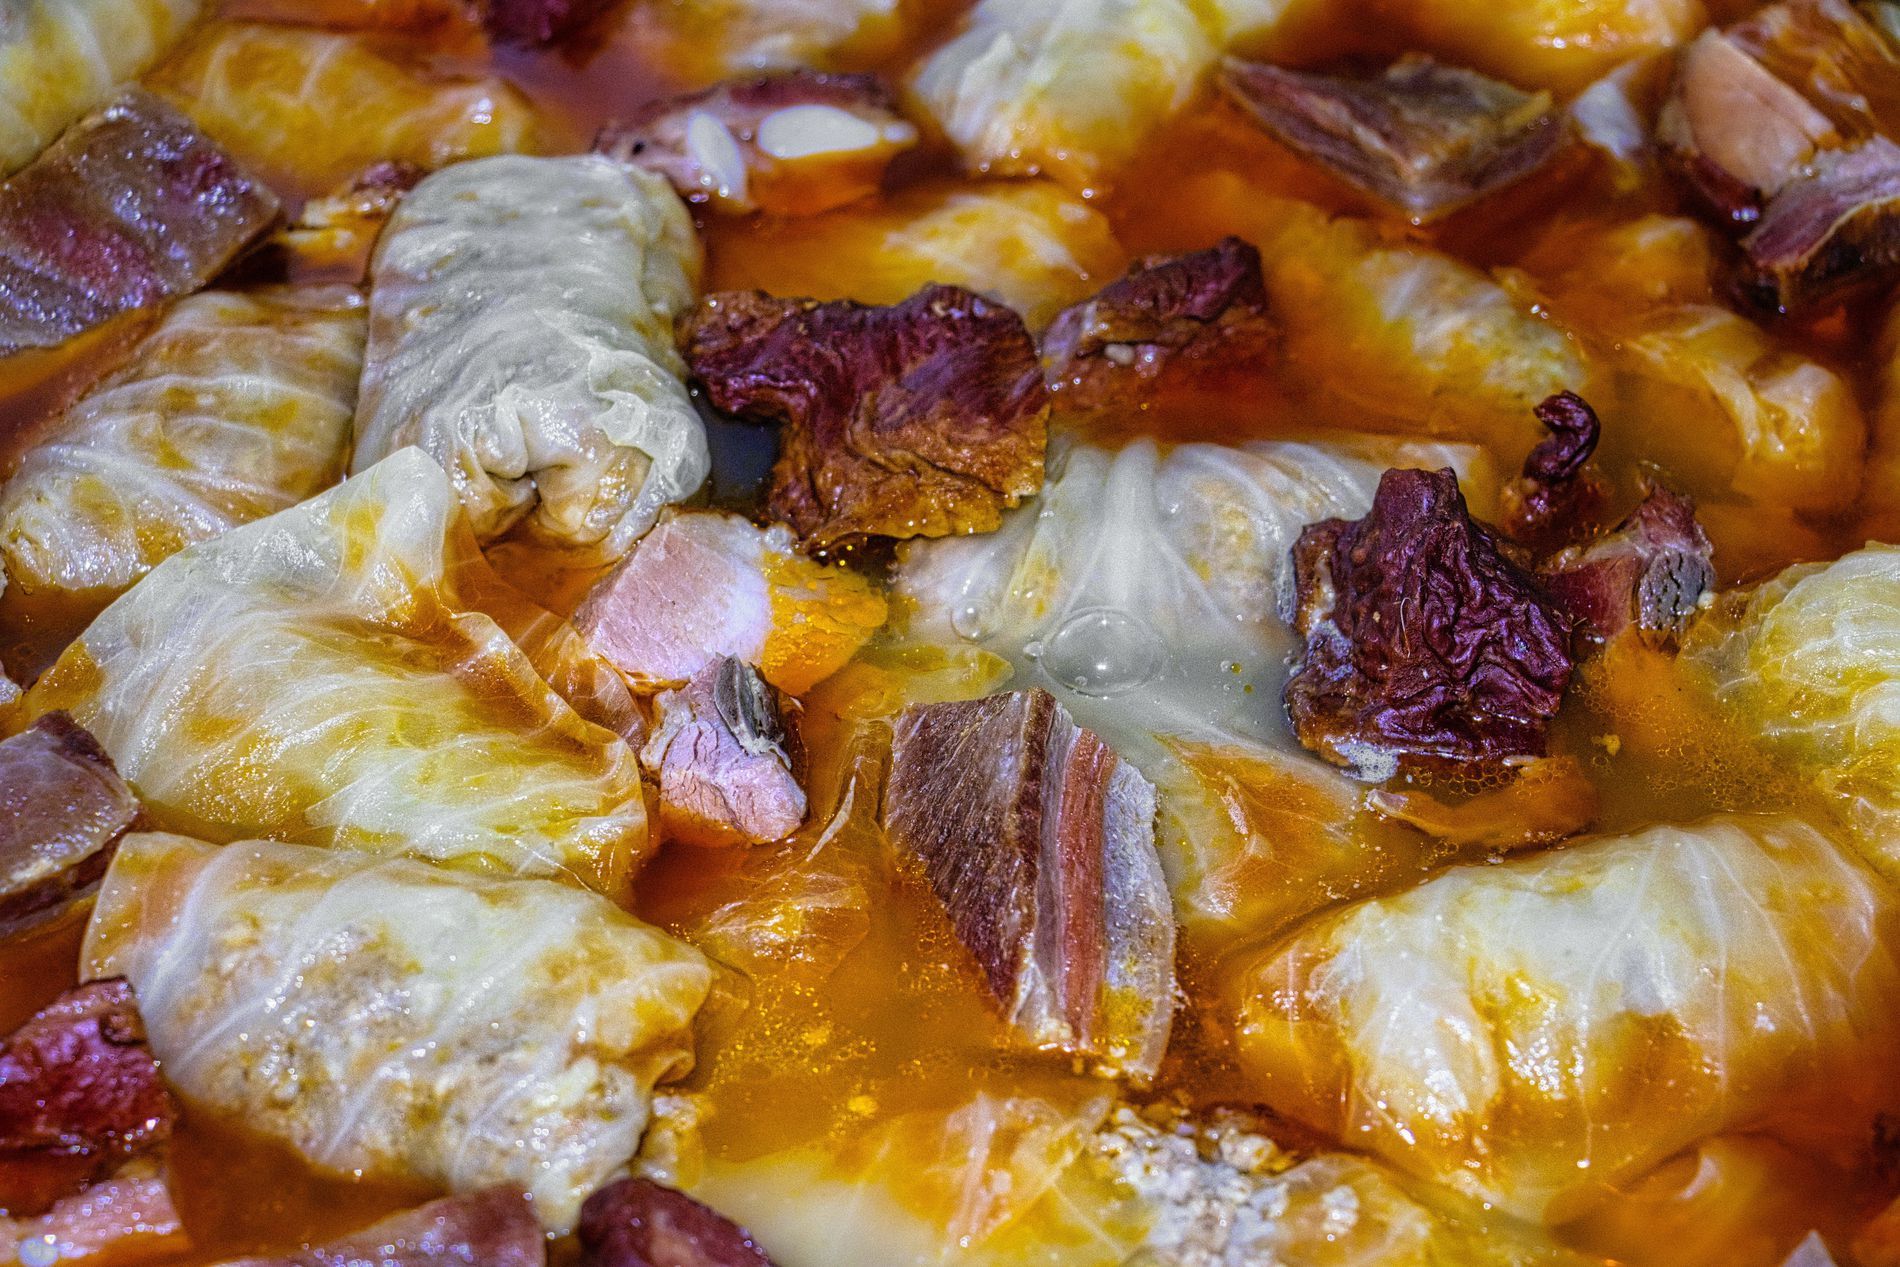
Sarma
This is a close up image displaying a delicious dish of sarma with pieces of cooked meat.
A close up photo taken at eye level of a dish of sarma with pieces of meat, these elements create a color palette of warm tones of yellow, rich orange from sauce, and brown from cooked meat. The atmosphere of this photo is warm and hearty.
Labels: Dish, Food, Meal, Stew, Meat, Pork, Leafy Green Vegetable, Plant, Produce, Vegetable, Brunch, Pizza, Beef, Sarma
Camera: Canon Canon EOS 90D
Aperture: F5
Exposure: 1/60 sec
ISO: 800
Focal length: 59.0 mm